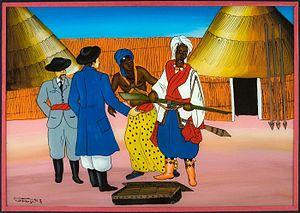
La peinture sous verre est une technique artistique particulièrement populaire au Sénégal, même si on la trouve aussi dans quelques autres pays d'Afrique.